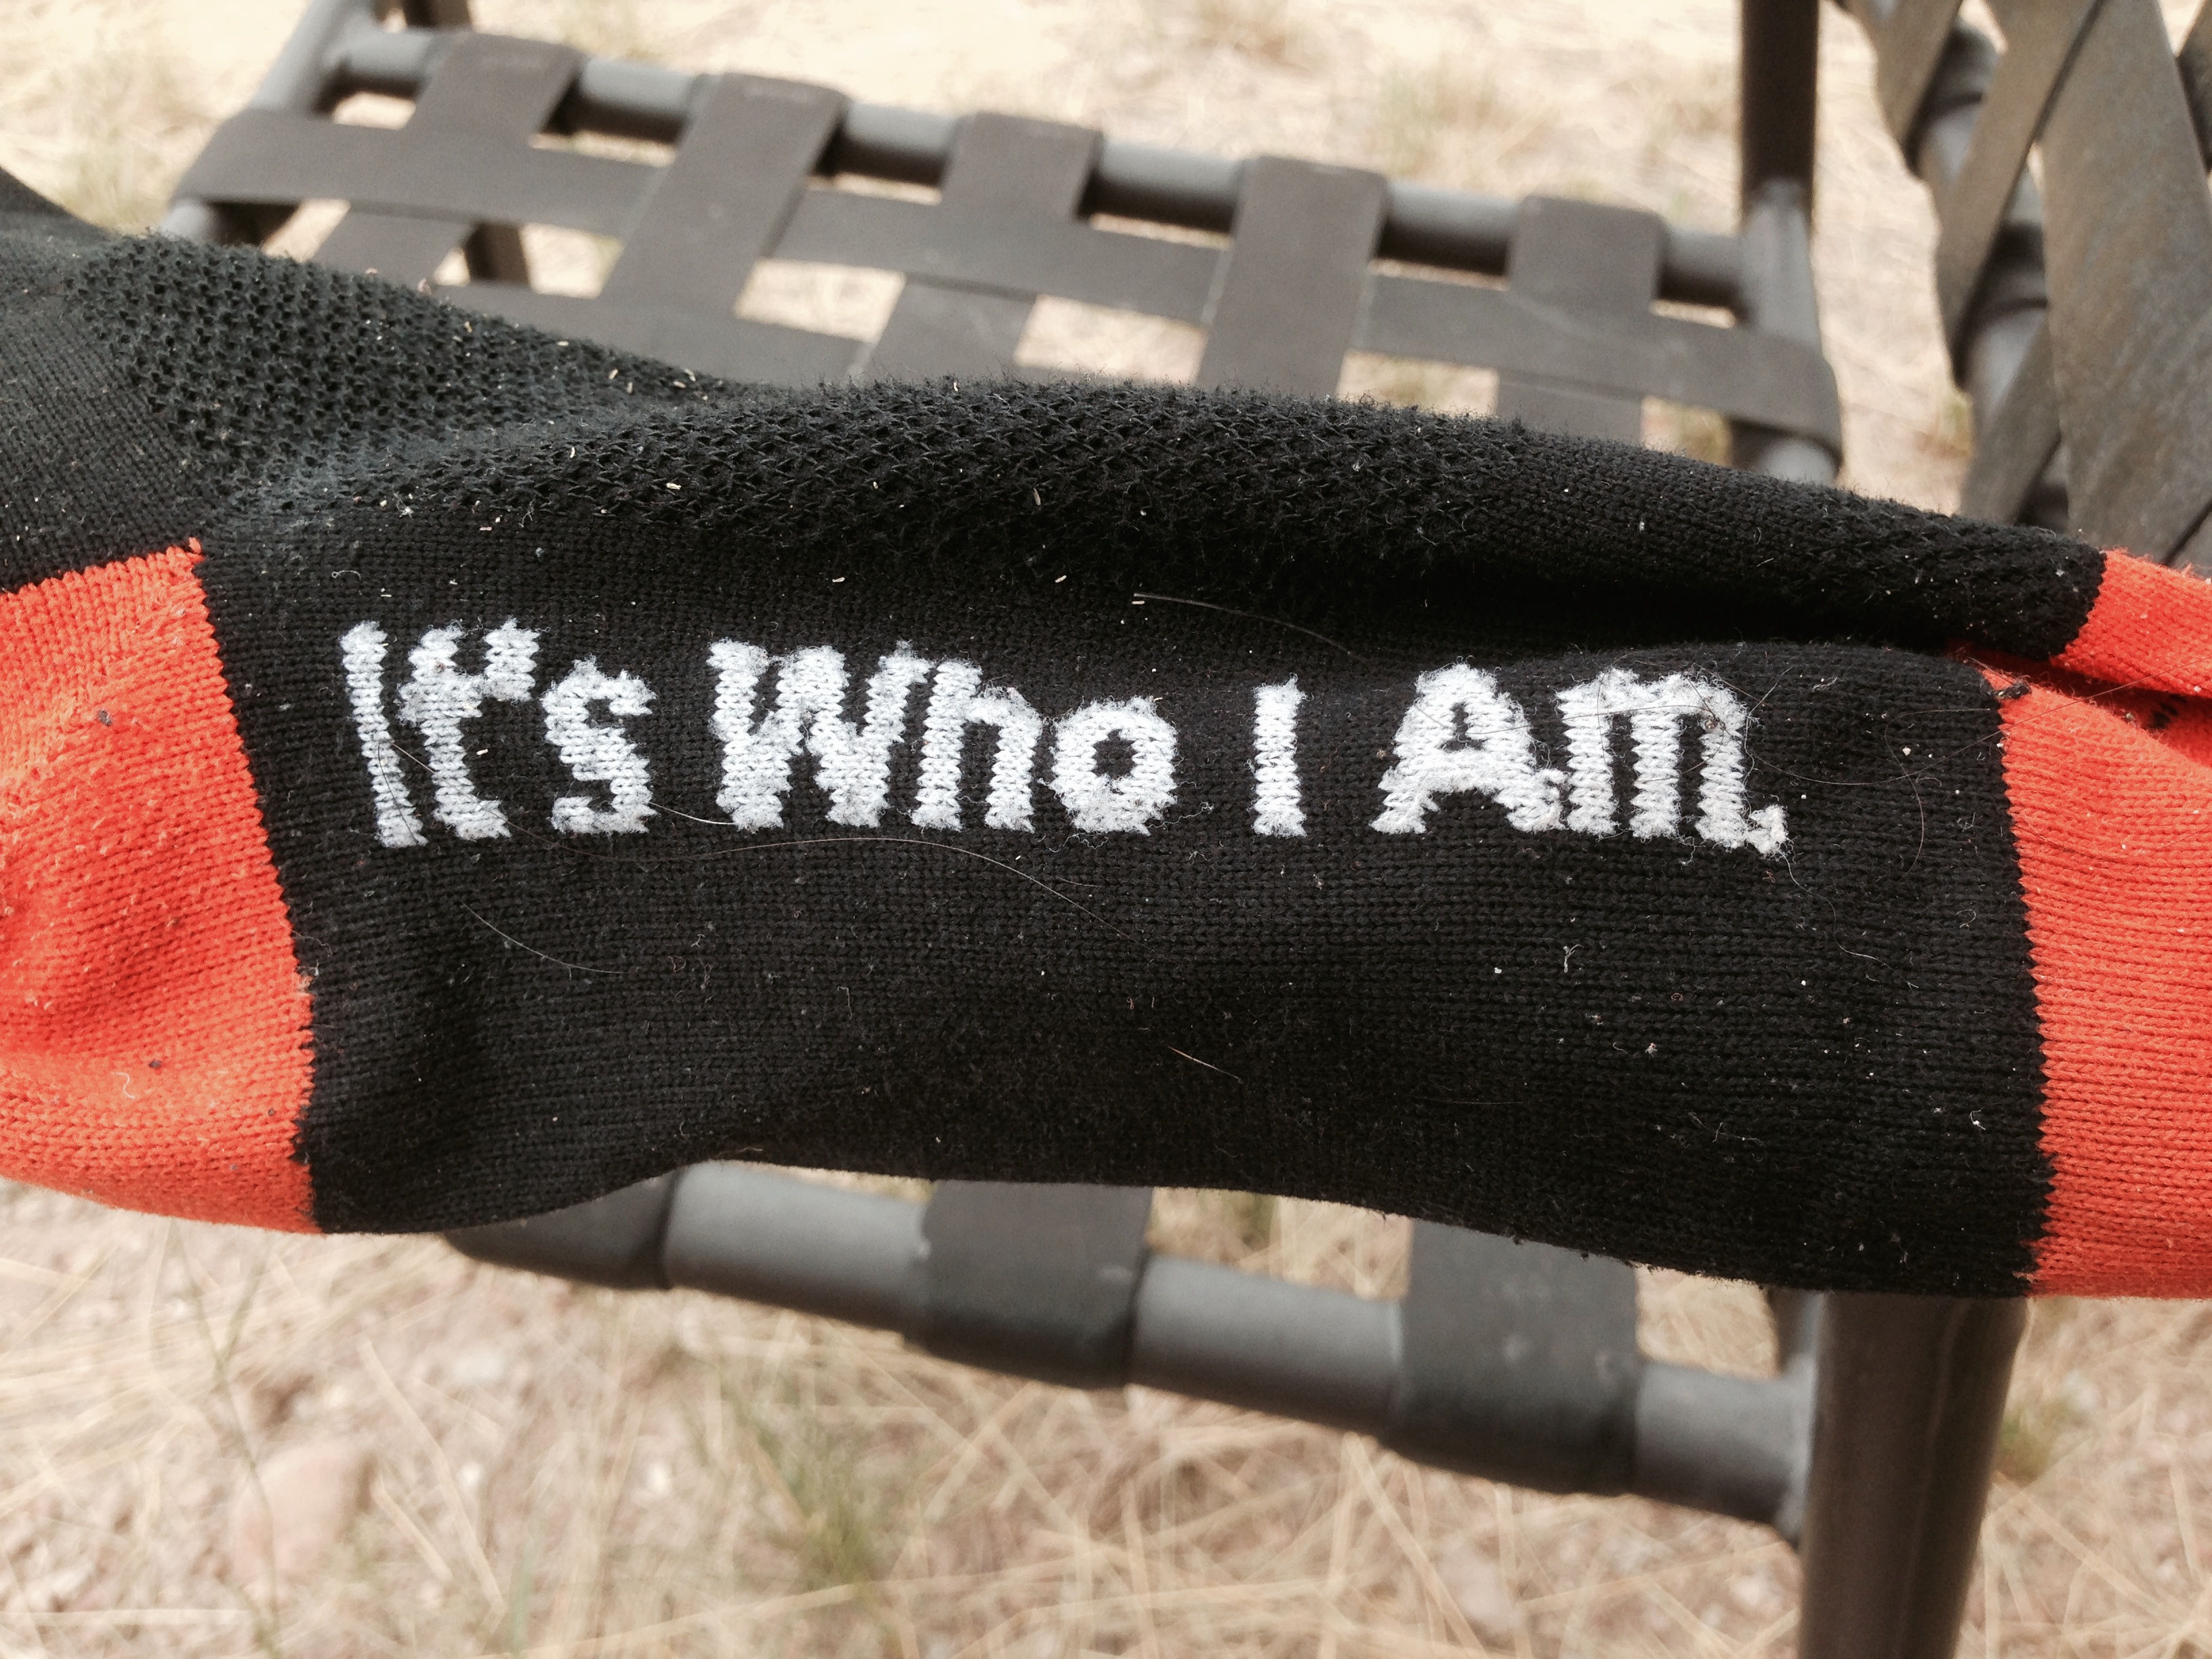
shoe, leather, leg, red, arm, textile, sneakers, footwear, horseshoecanyon, outdoor shoe